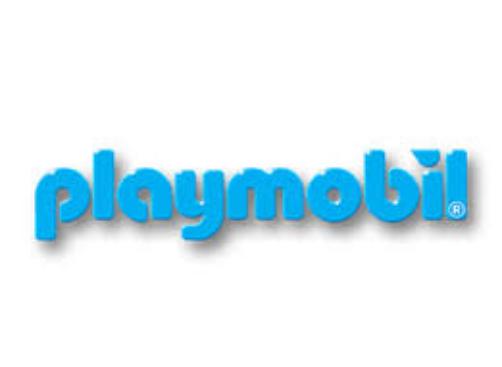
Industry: Leisure